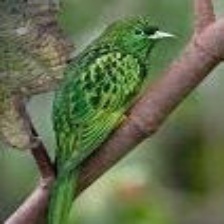
Species: AFRICAN EMERALD CUCKOO
Scientific name: CHRYSOCOCCYX CUPREUS